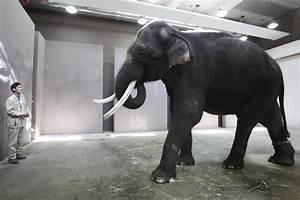
elephant